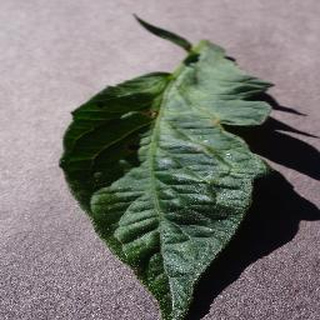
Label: tomato_early_blight